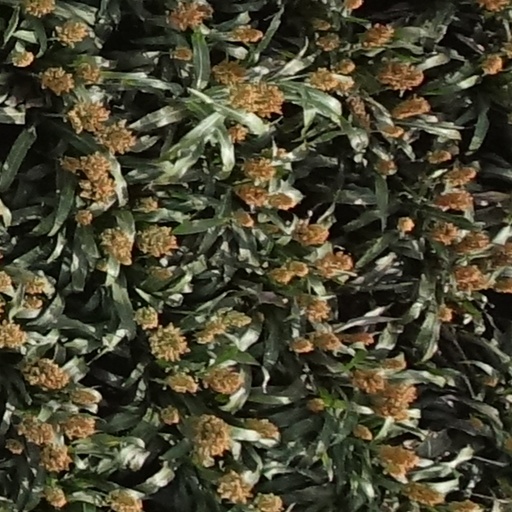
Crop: sorghum